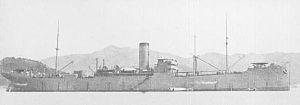
Le Mamiya est un navire de ravitaillement de la Marine impériale japonaise en service entre les années 1920 et la Seconde Guerre mondiale.